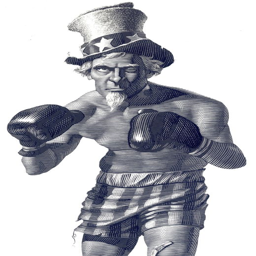
politics is the art of looking for trouble , finding it everywhere , diagnosing it incorrectly and applying the wrong remedies . comedian